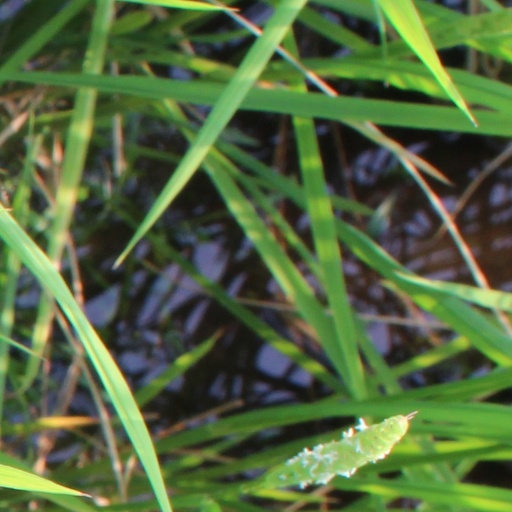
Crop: rice